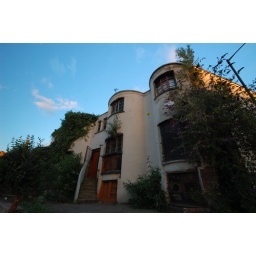
The sign says that this house is in constant use and monitored by CCTV